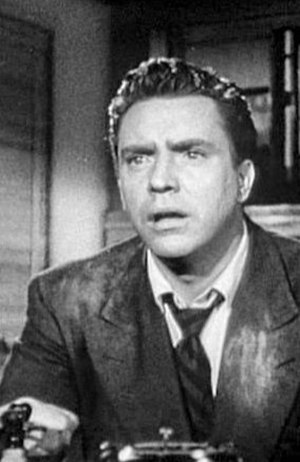
Edmond O'Brien
Edmond O'Brien var en amerikansk teater-, tv- og filmskuespiller. O'Brien blev født i New York City, New York. O'Brien var han en stor Hollywood-filmstjerne i næsten fire årtier. En kandidat fra Columbia University, begyndte han sin tidlige karriere sine evner til at blive en tryllekunstner, inden han besluttede at forfølge en karriere i spillefilm. Han fik sin filmdebut som en statist i 1938 i filmen Oprør i fængslet. Det følgende år modtog han sin første store rolle som "Gringoire" i Klokkeren fra Notre Dame. I 1954 blev han hædret med en Oscar for bedste mandlige birolle for sin præstation i Den barfodede grevinde. Ti år senere modtog han en anden Oscar-nominering fra AMPAS for sin præstation som USAs senator Raymond Clark i den politiske thriller i 1964 i 7 dage i maj.